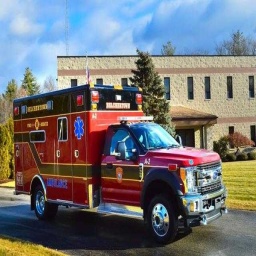
Label: ambulance